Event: Ecuador Earthquake
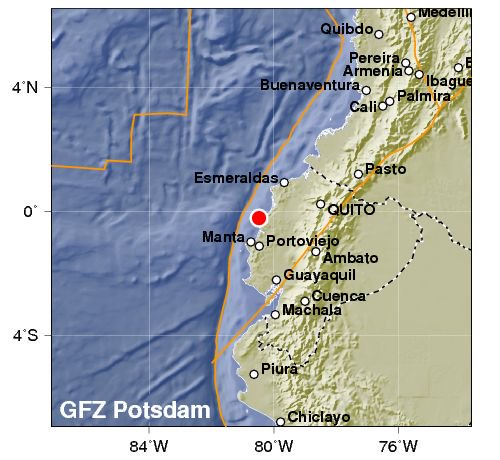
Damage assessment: no_damage